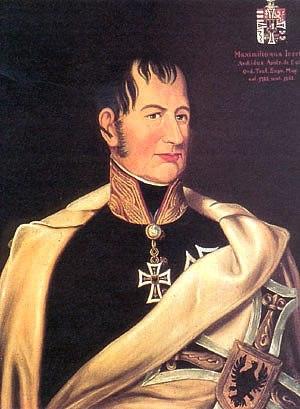
Maximilien Joseph d'Autriche-Este est un Membre de la Maison de Habsbourg-Este issue du mariage de l'archiduc Ferdinand avec Marie-Béatrice d'Este, duchesse de Modène, Carrare et Massa en 1771. Comme tous les membres masculins de sa Maison, il porte le titre d'archiduc d'Autriche.